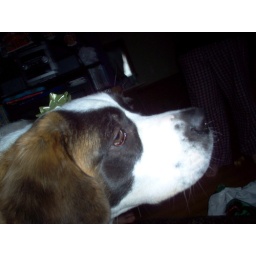
No respect in this house for puppy ears..